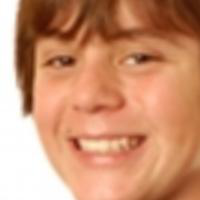
Age group: age 11-20